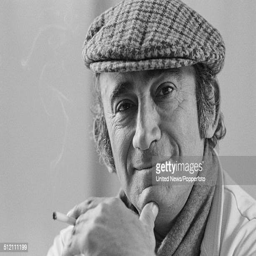
composers posed wearing a woollen flat cap and smoking a cigarette